Otto and Verdell Rutherford House

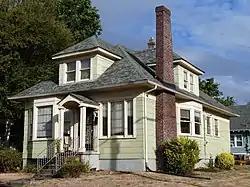
The house in 2014

The Otto and Verdell Rutherford House is a historic building in Portland, Oregon, United States. Otto Rutherford (1911–2000) and Verdell Burdine Rutherford (1913–2001) were leaders in the civil rights movement in Oregon, importantly as president (Otto, from 1952 to 1954) and secretary (Verdell, from the late 1940s through 1962) of the NAACP Portland branch. Their house became a center of meeting, organization, planning, and publishing in support of the African American community's struggle for equal rights. A notable success came with passage of the 1953 Oregon Public Accommodations Act, attributable in large measure to the Rutherfords' work.